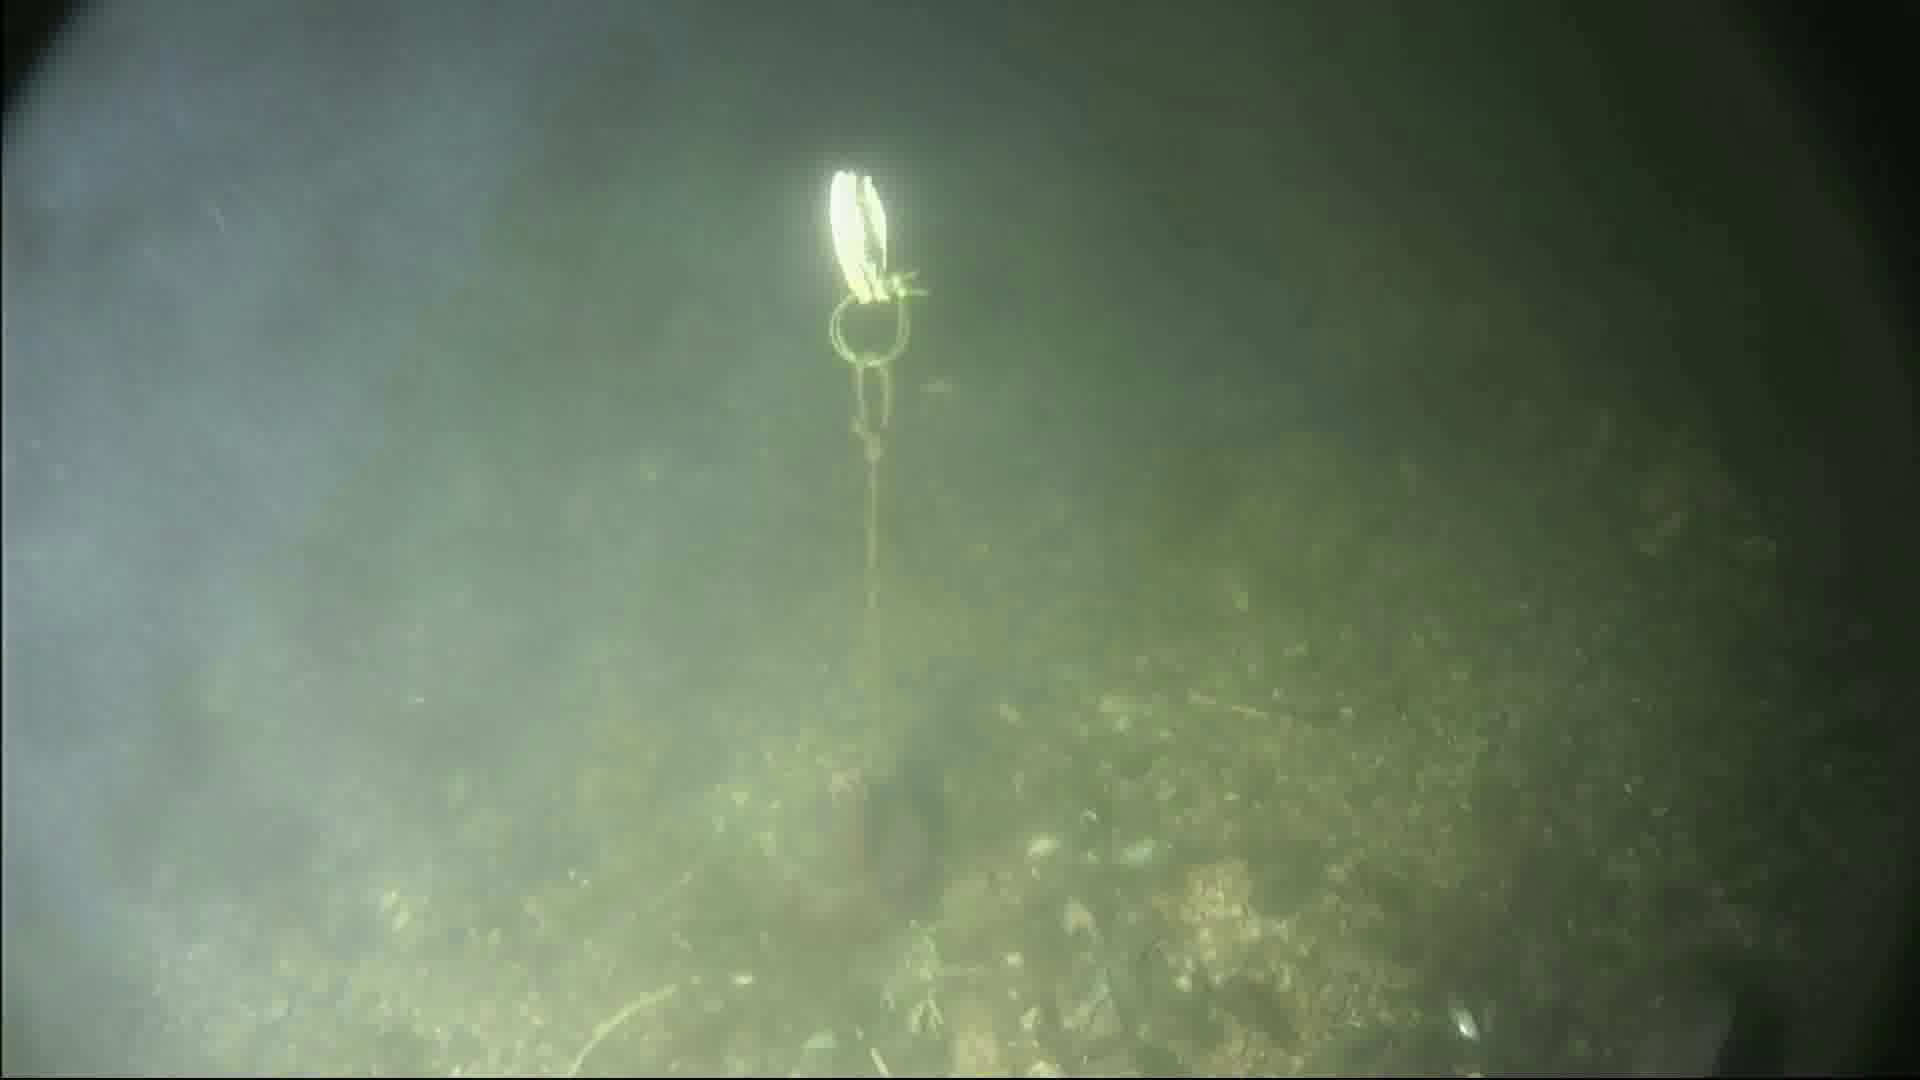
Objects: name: fish
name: crab